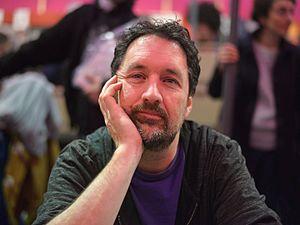
L'auteur québécois Guy Delisle sur le stand de l'Association au Festival International de la BD d'Angoulême 2015.
Guy Delisle est un auteur de bande dessinée et animateur québécois, né le 19 janvier 1966 à Québec.